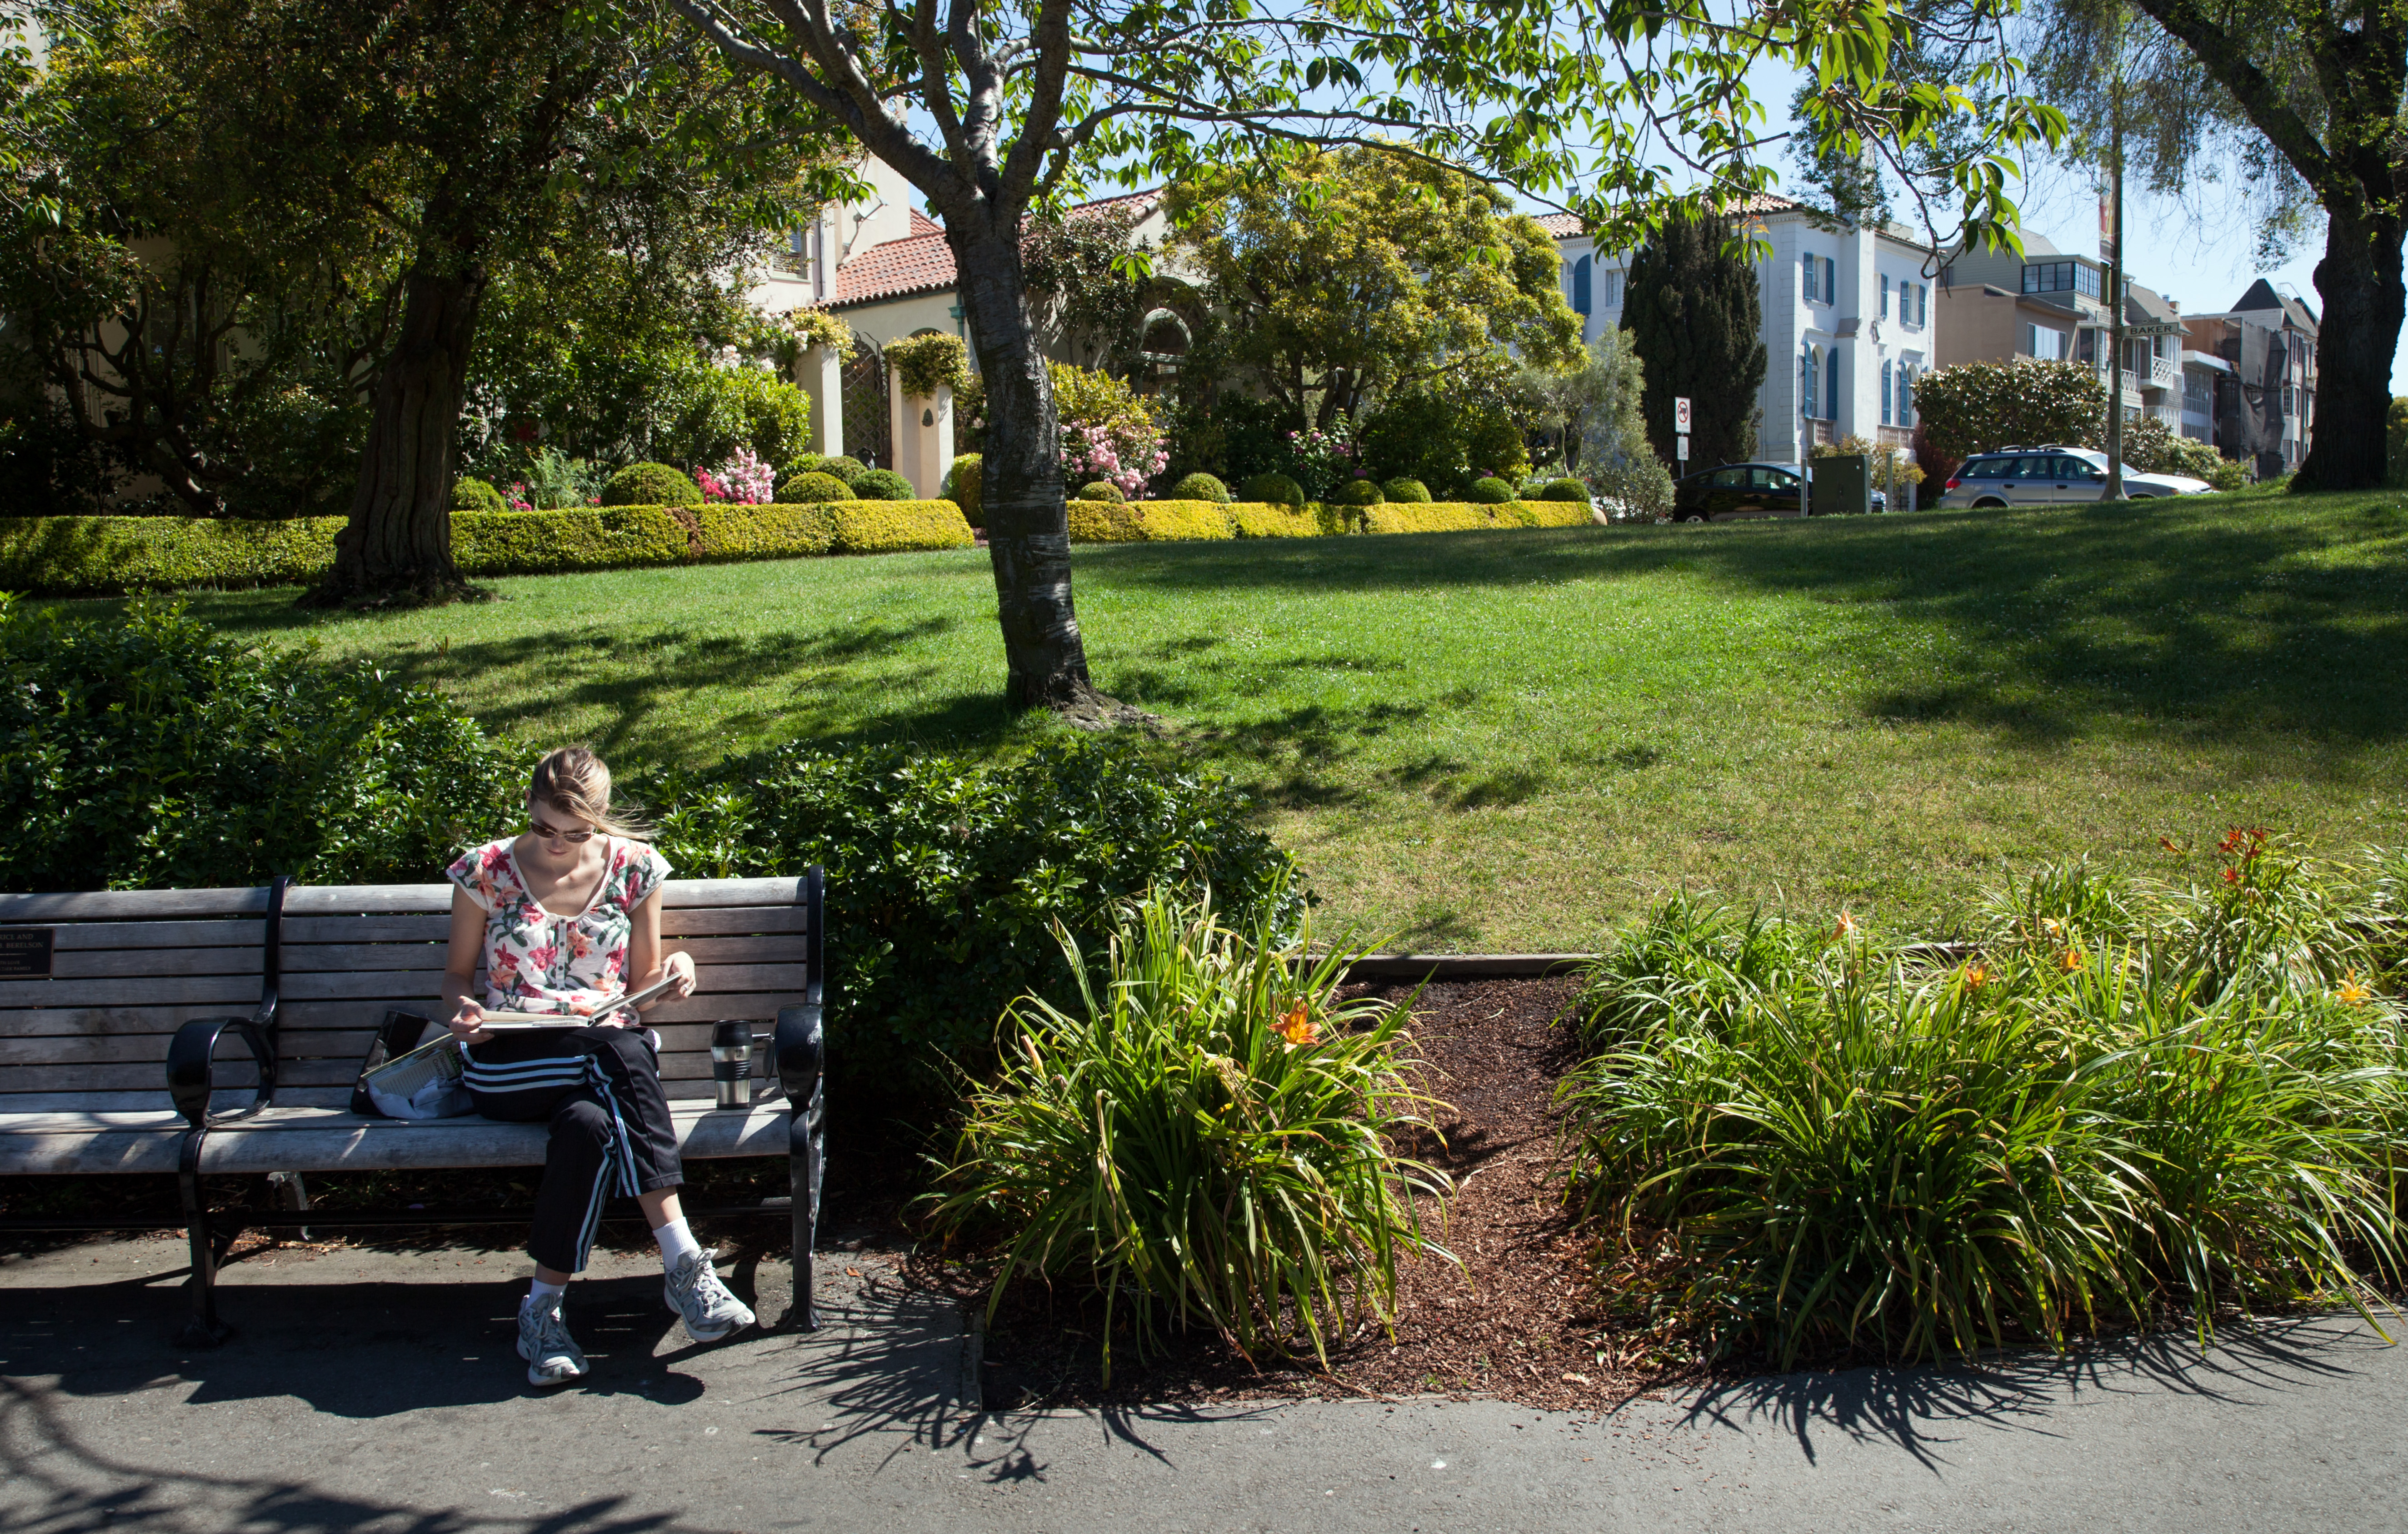
tree, lawn, flower, park, garden, yard